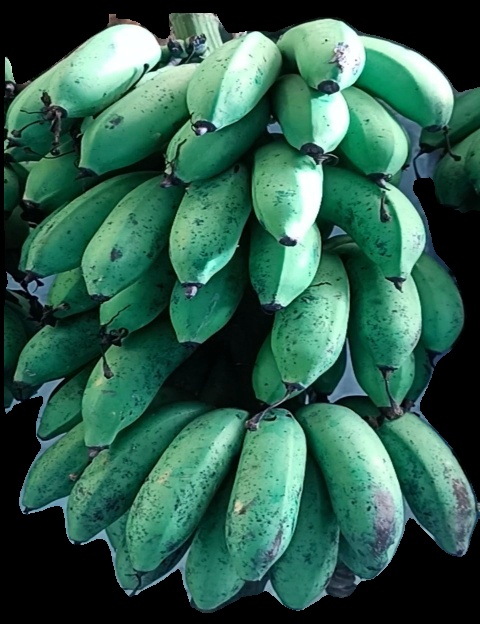
Variety: rasbale
Grade: grade2